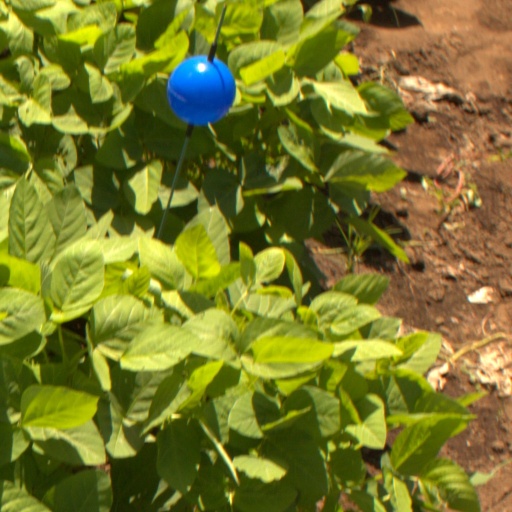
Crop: soybean